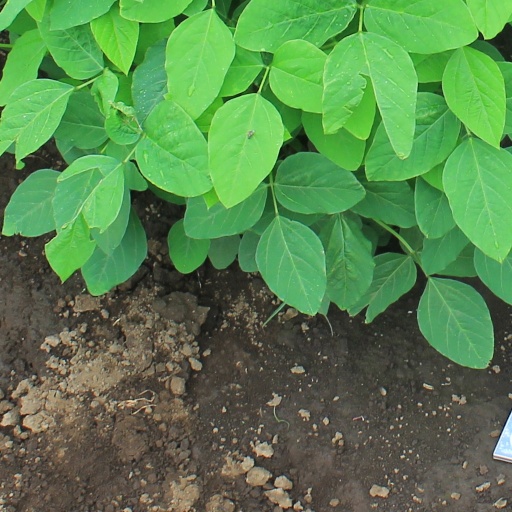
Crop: soybean